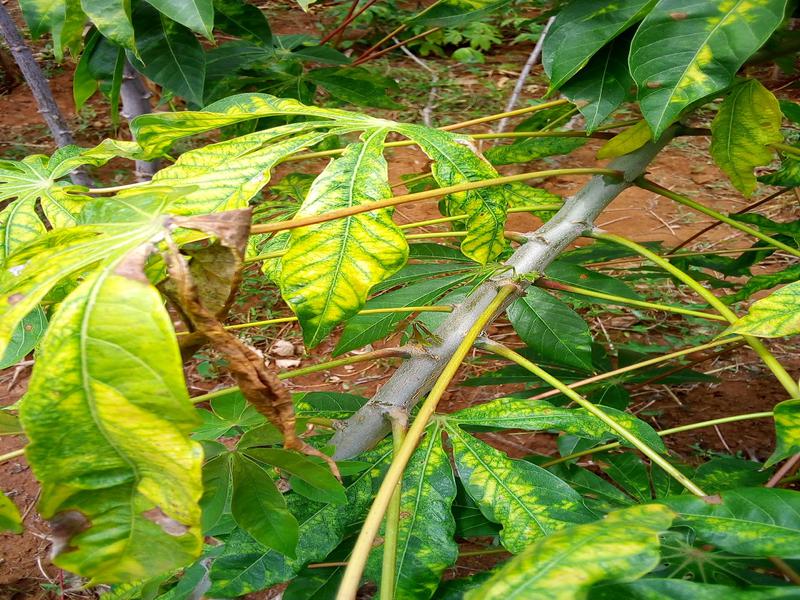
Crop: cassava
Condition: mosaic_disease